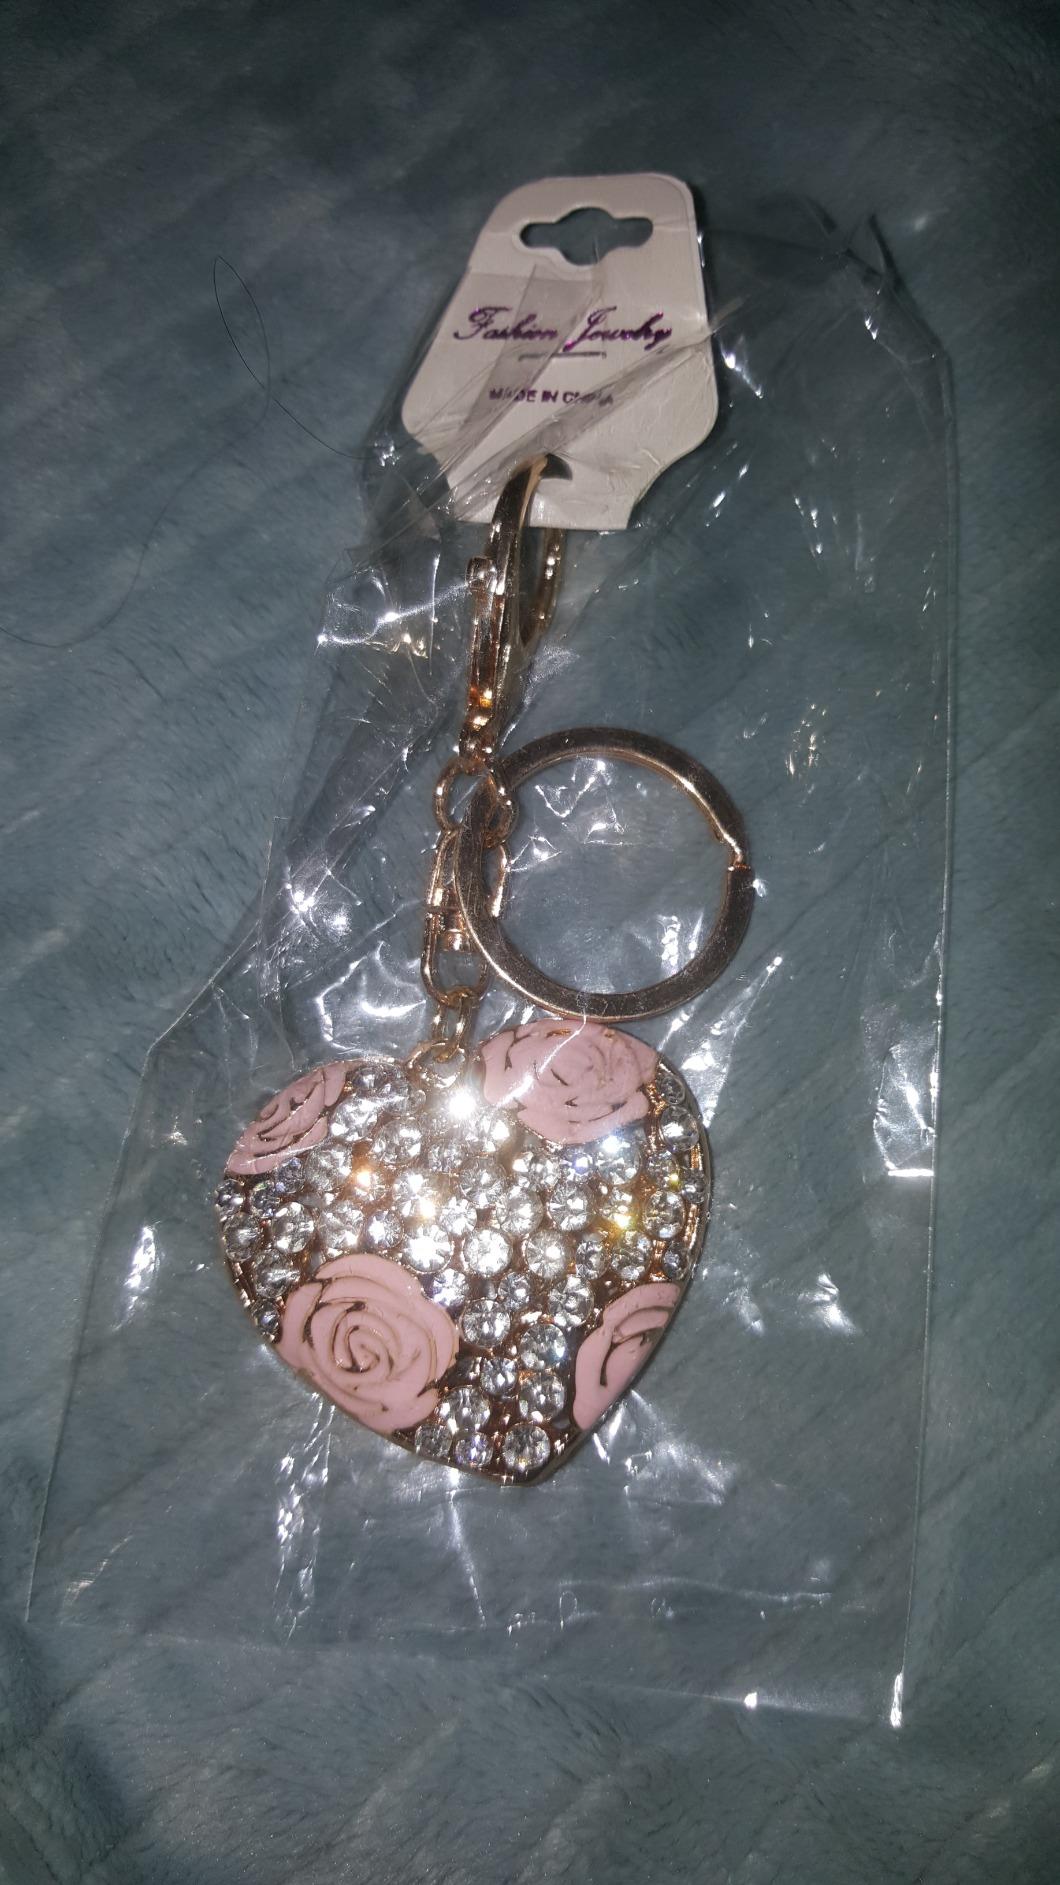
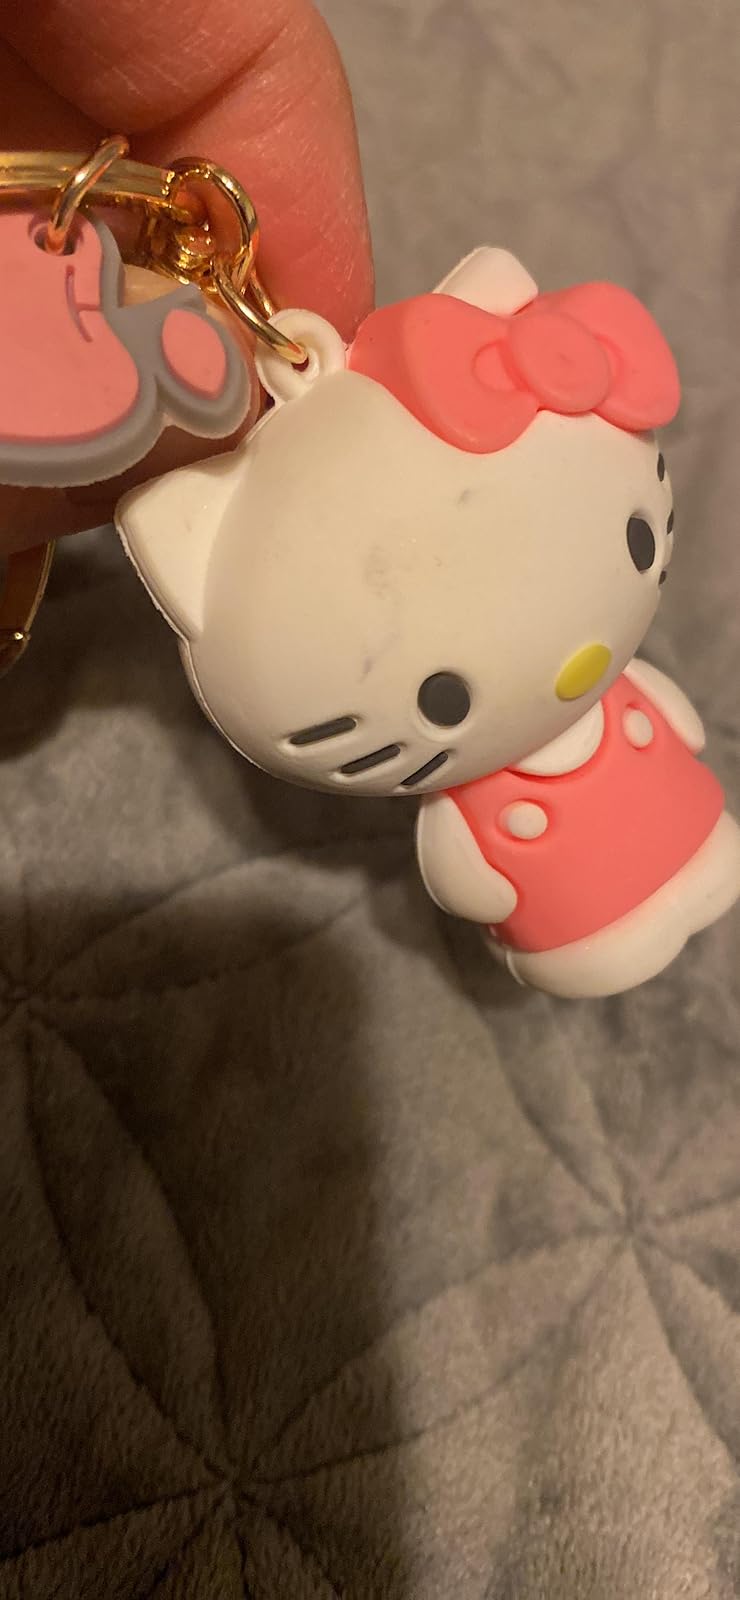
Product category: accessories_keychain
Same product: no